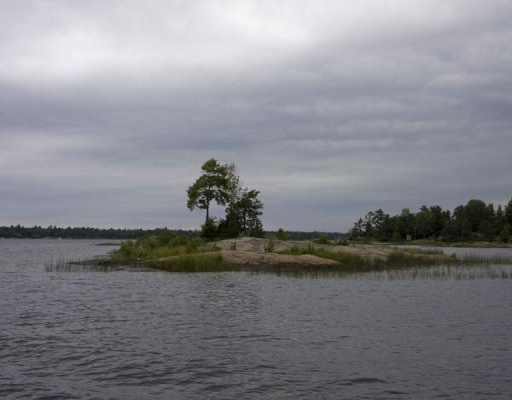
one of the many tiny islands with trees surrounding island